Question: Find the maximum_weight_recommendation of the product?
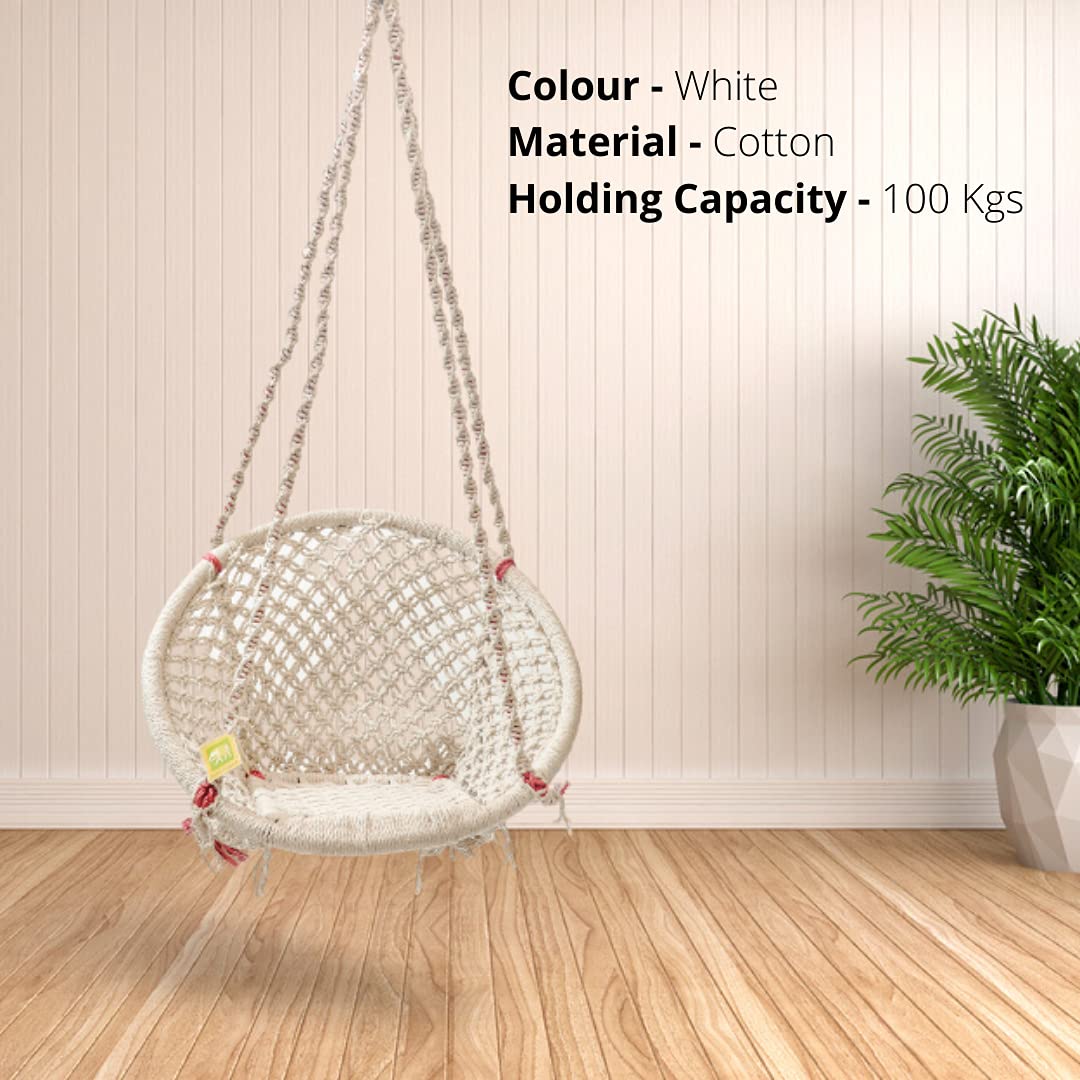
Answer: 100 kilogram